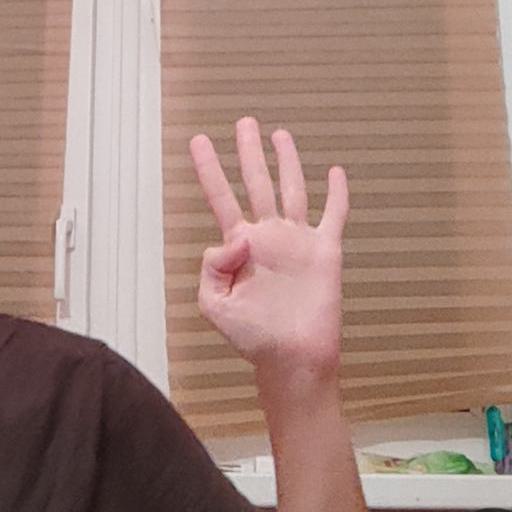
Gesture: four